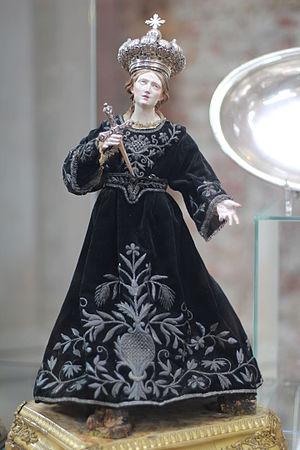
Notre-Dame des Douleurs, et invoquée en latin comme Beata Maria Virgo Perdolens, ou Mater Dolorosa, est l'un des nombreux titres par lesquels l'Église catholique vénère la Vierge Marie, mère de Jésus. Elle est parfois aussi appelée « Notre-Dame des Sept Langueurs », comme à Boutissaint.